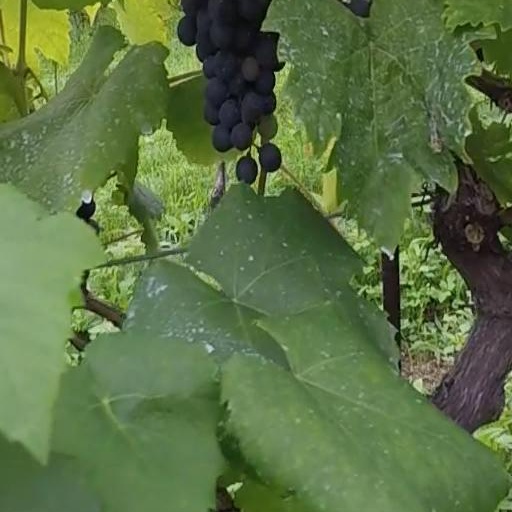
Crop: grape